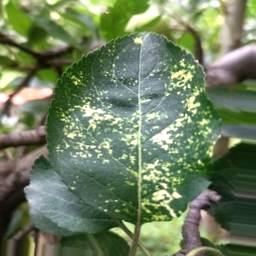
Label: Apple_Mosaic